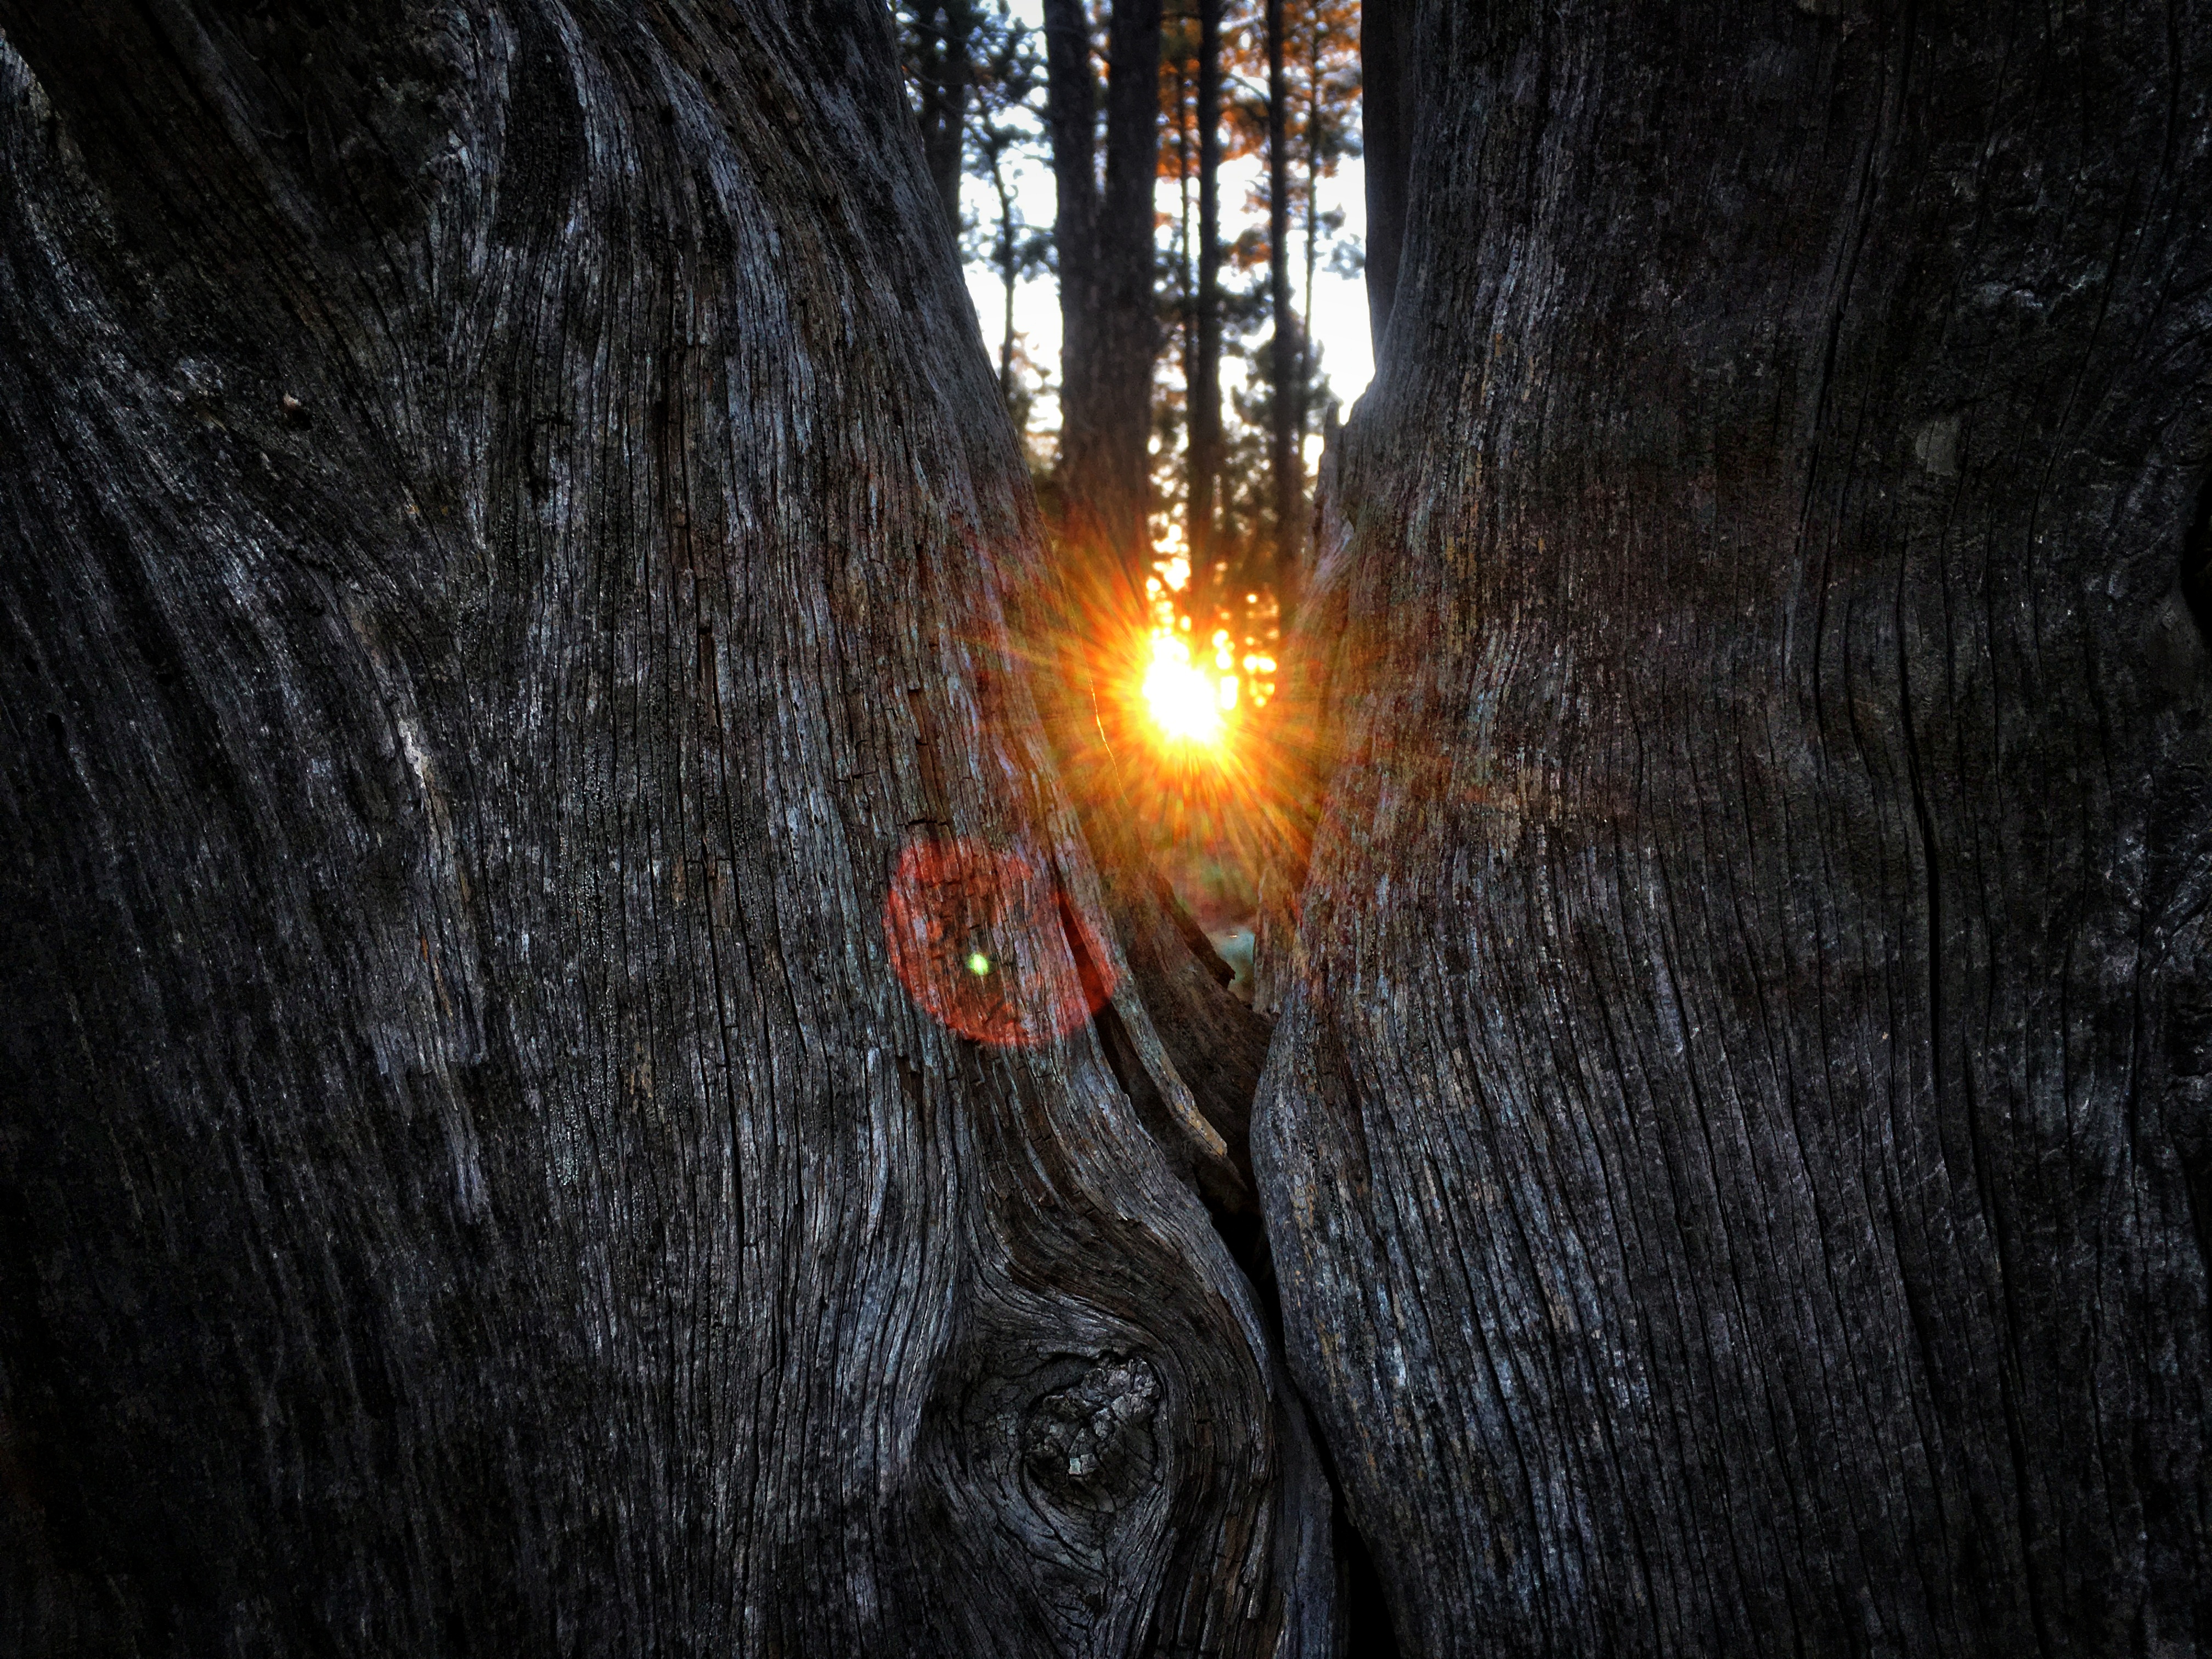
tree, light, sunset, sunlight, tunnel, formation, cave, reflection, darkness, screenshot, geological phenomenon